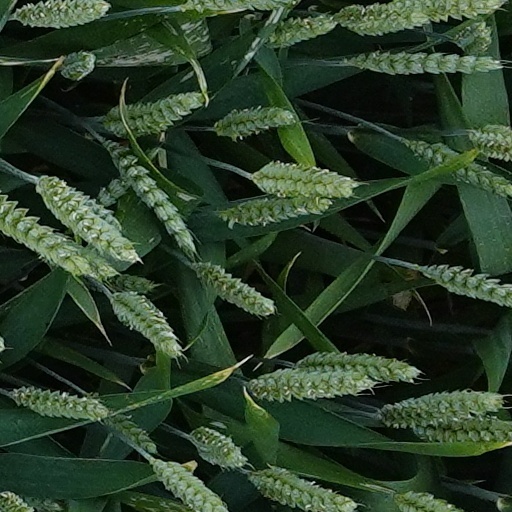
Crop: wheat